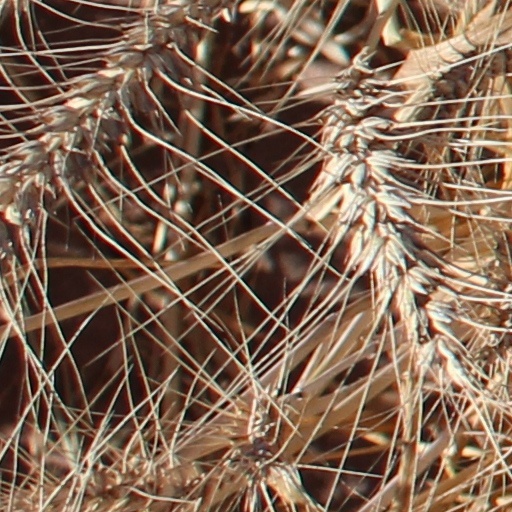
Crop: wheat